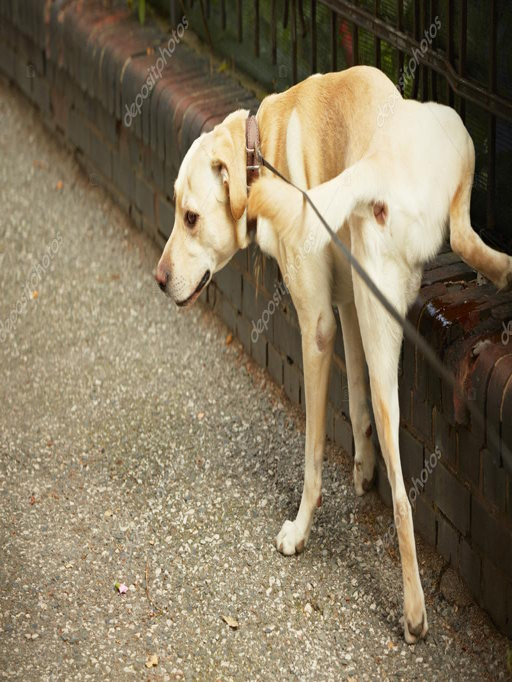
dog in the city -- stock photo #